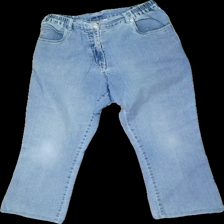
View: front
Type: Jeans
Category: Ladies
Brand: Not in the list
Brand text on label: gill
Colors: Blue
Material: 100% cott
Cut: Cropped
Season: All
Stains: Minor
Damage 2: stain
Damage 2 location: middle right
Price range: <50
Recommended usage: Remake
Comment: uppsydda